Arten Gill Viaduct

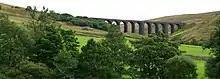
The imposing Arten Gill Viaduct, one of two in close proximity, just up the line from Dent Head Viaduct on the Settle - Carlisle route

The viaduct is included briefly in the film "Miss Potter", though at least one writer points out that on her journey from London to , she would not have been travelling over the Settle-Carlisle Railway line at that point. Arten Gill is a scheduled monument, and was also grade II listed in October 1999.